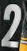
Number: 2